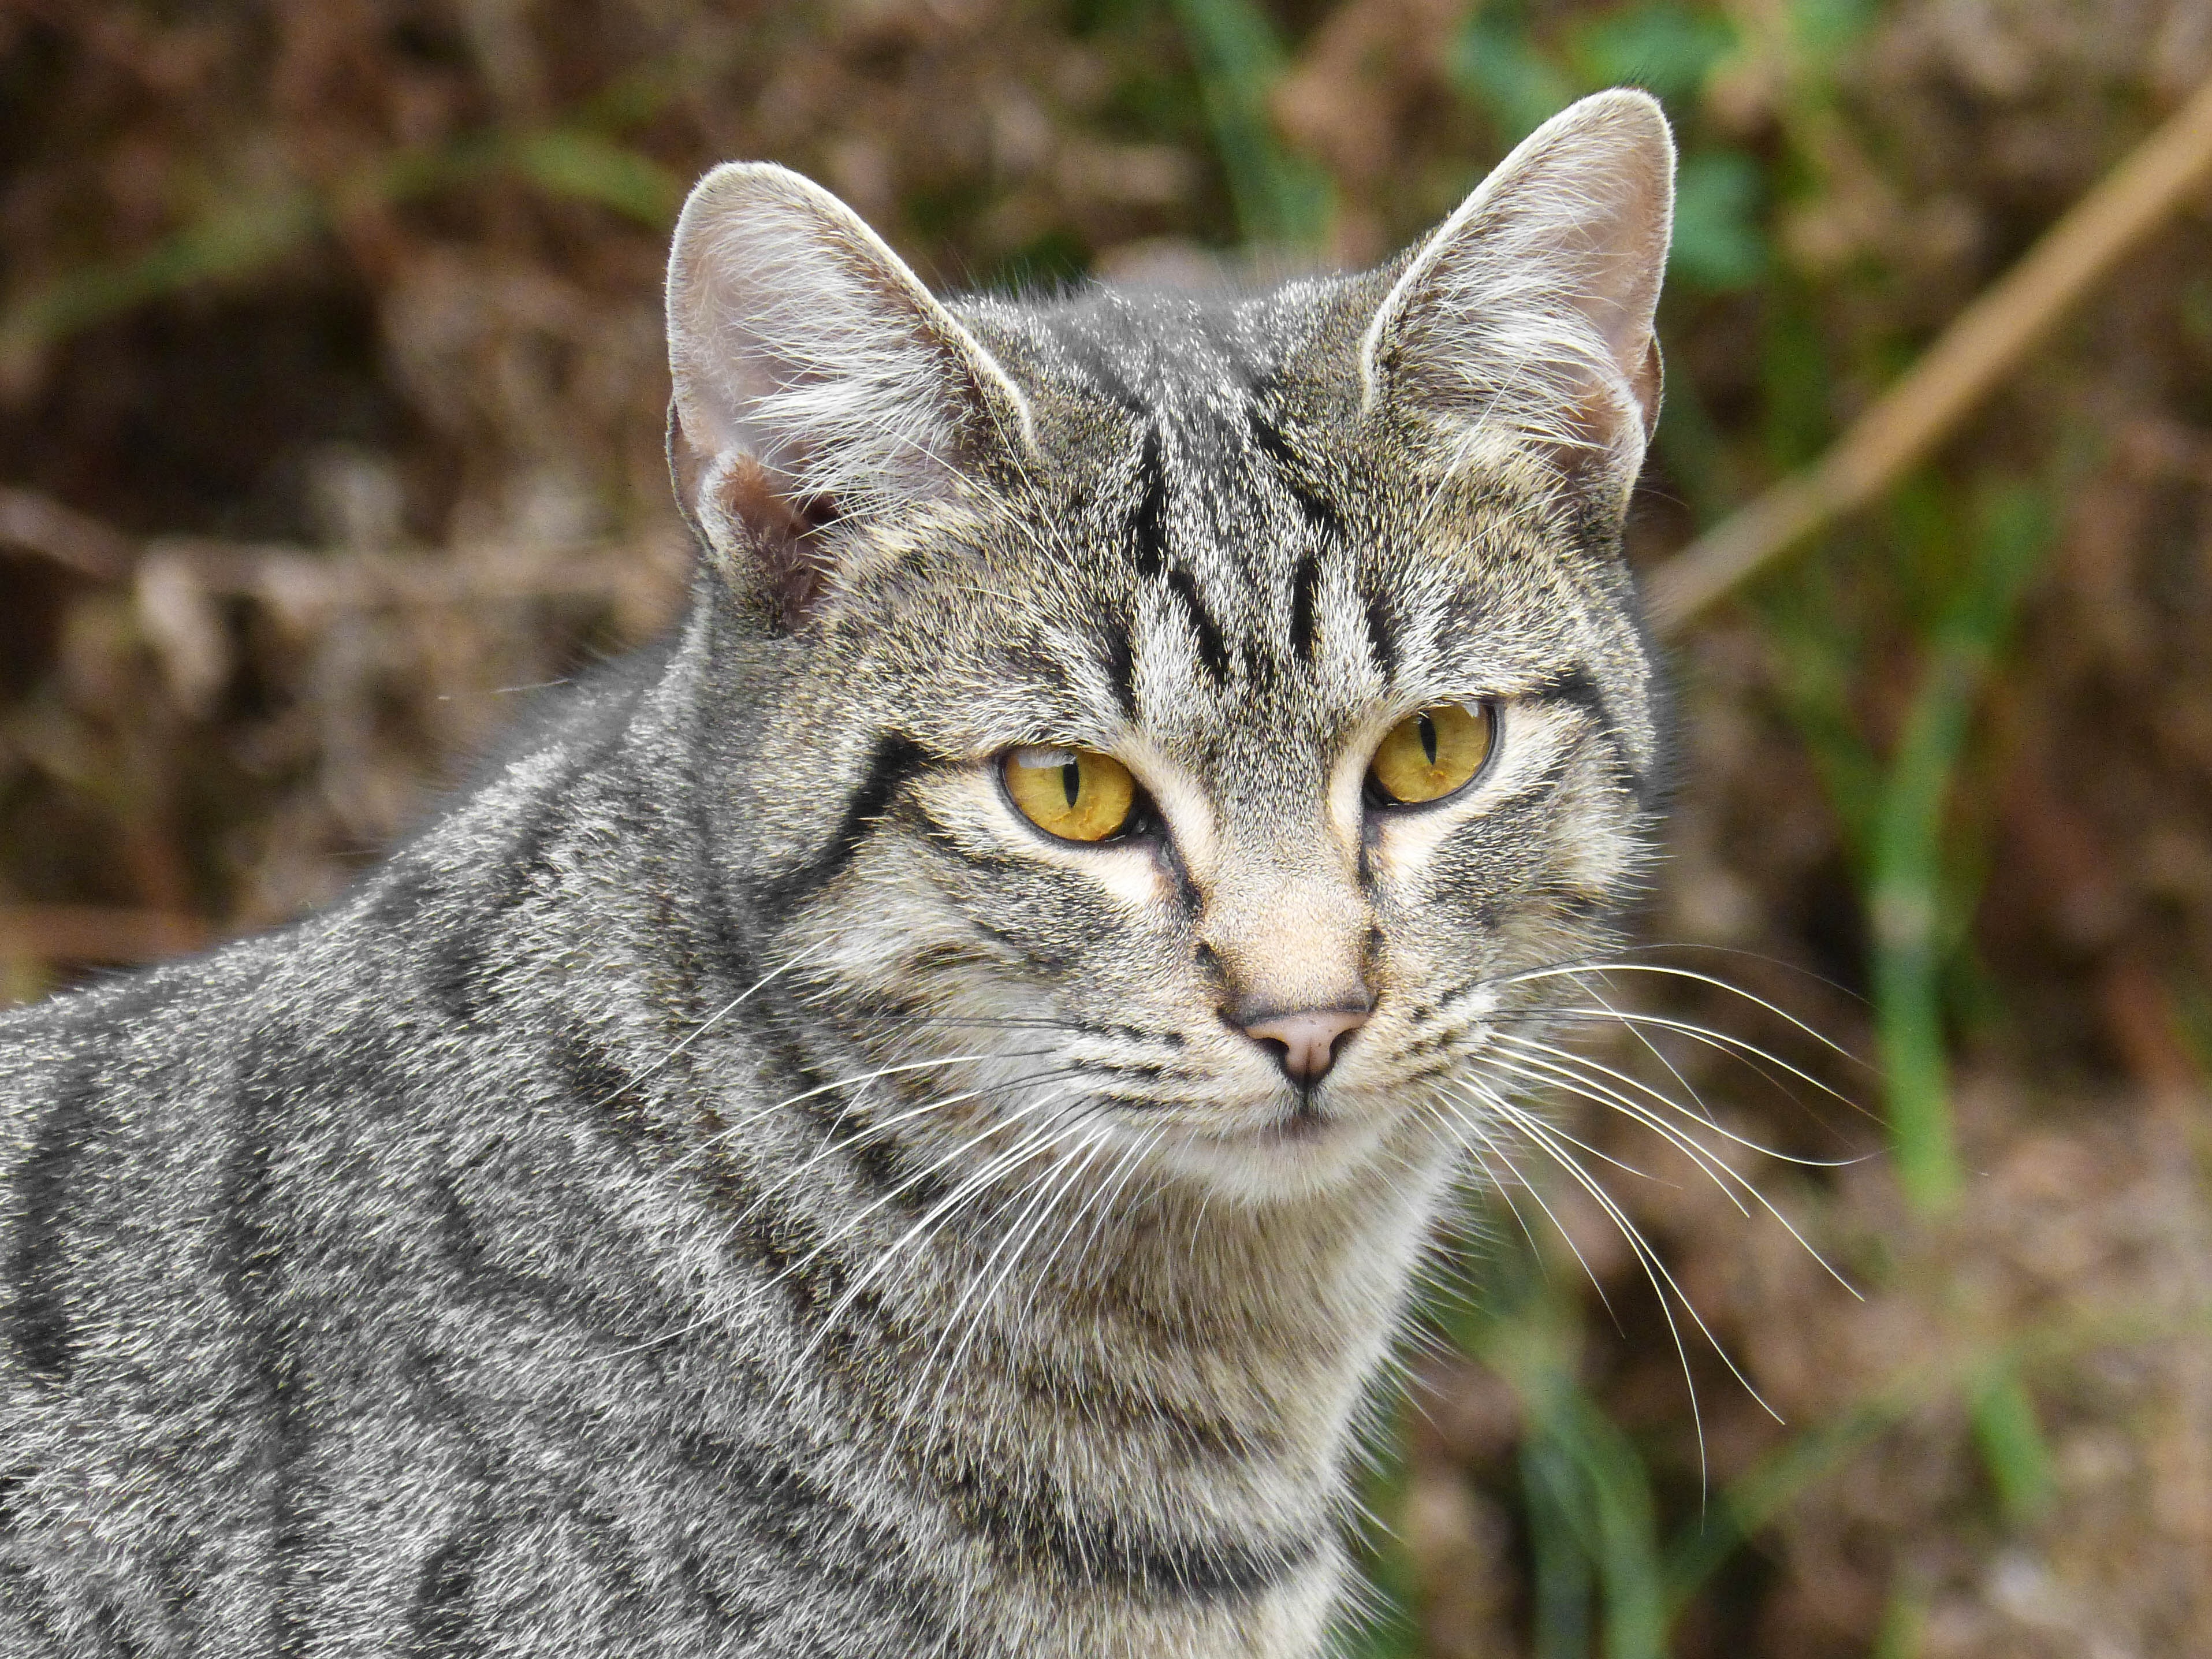
wildlife, cat, mammal, fauna, whiskers, vertebrate, lynx, bobcat, housecat, puma, brindle, tabby cat, green eyes, european shorthair, wild cat, small to medium sized cats, cat like mammal, domestic short haired cat, pixie bob, rusty spotted cat